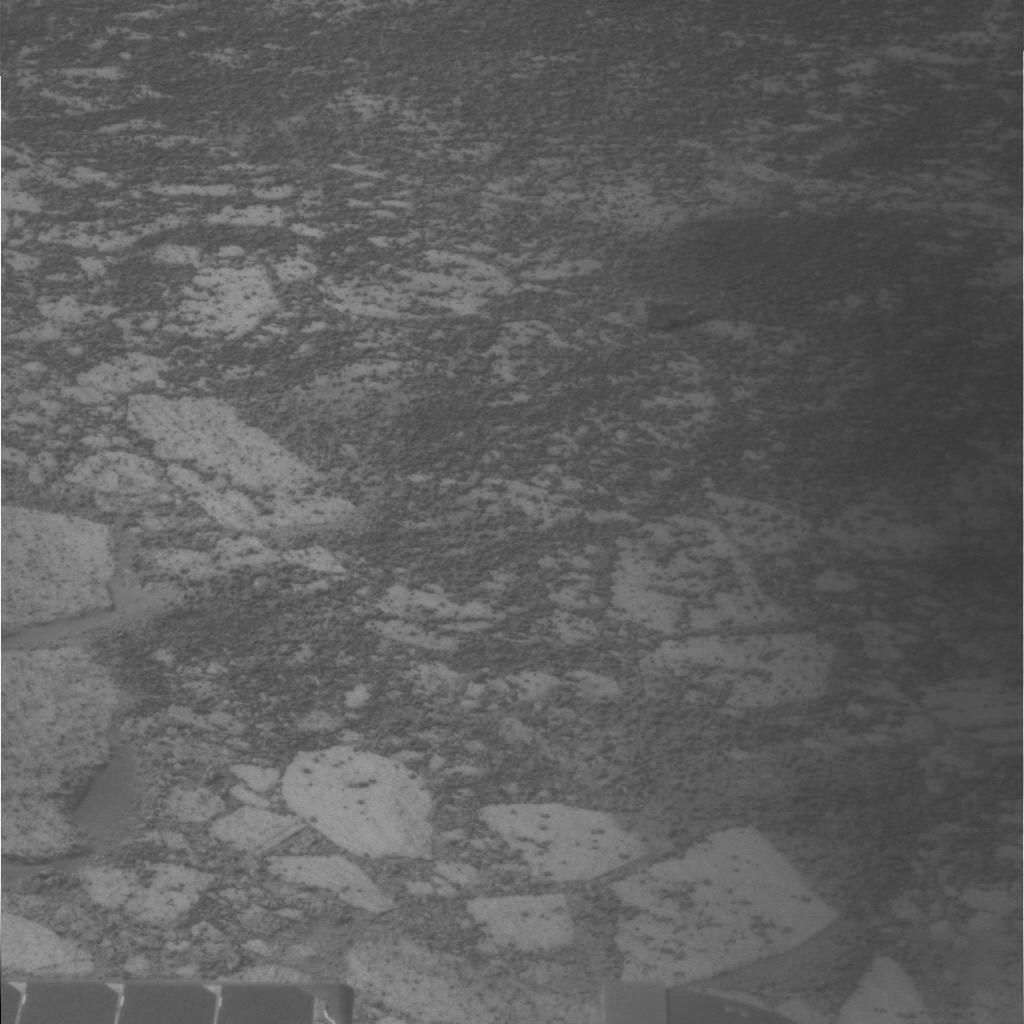
Surface features visible: Rover Deck, Rock Outcrops, Rock (Linear Features), Soil, Spherules, Nearby Surface, Rover Parts